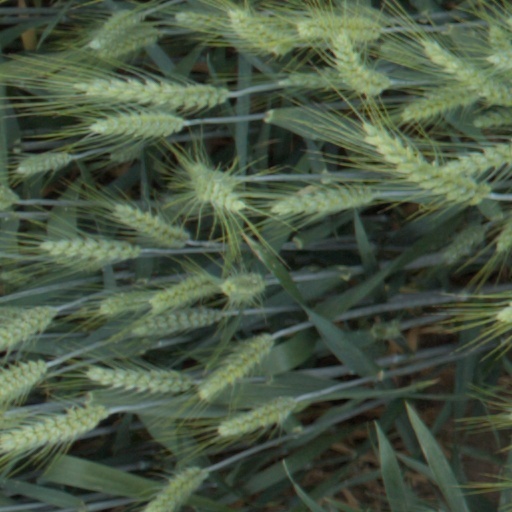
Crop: wheat